Norbert Finzsch

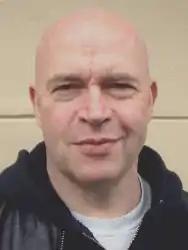
Finzsch in 2013

Norbert Finzsch (born 1951 in Cologne, Germany) as Norbert Rollewitz is a German historian.